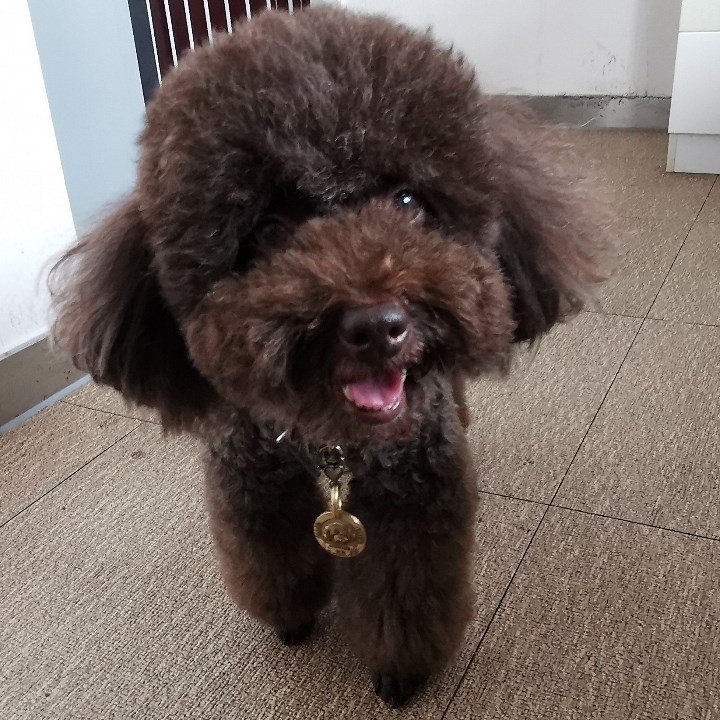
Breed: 7449-n000128-teddy